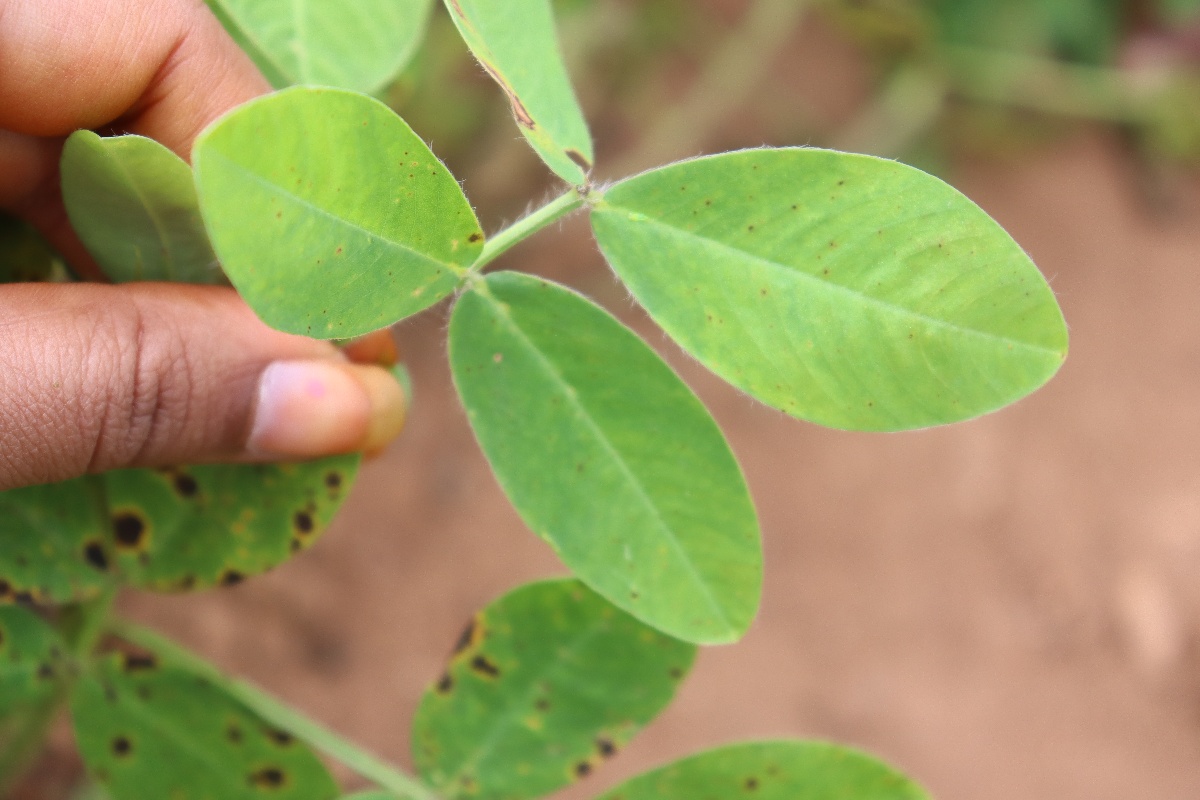
Label: late leaf spot